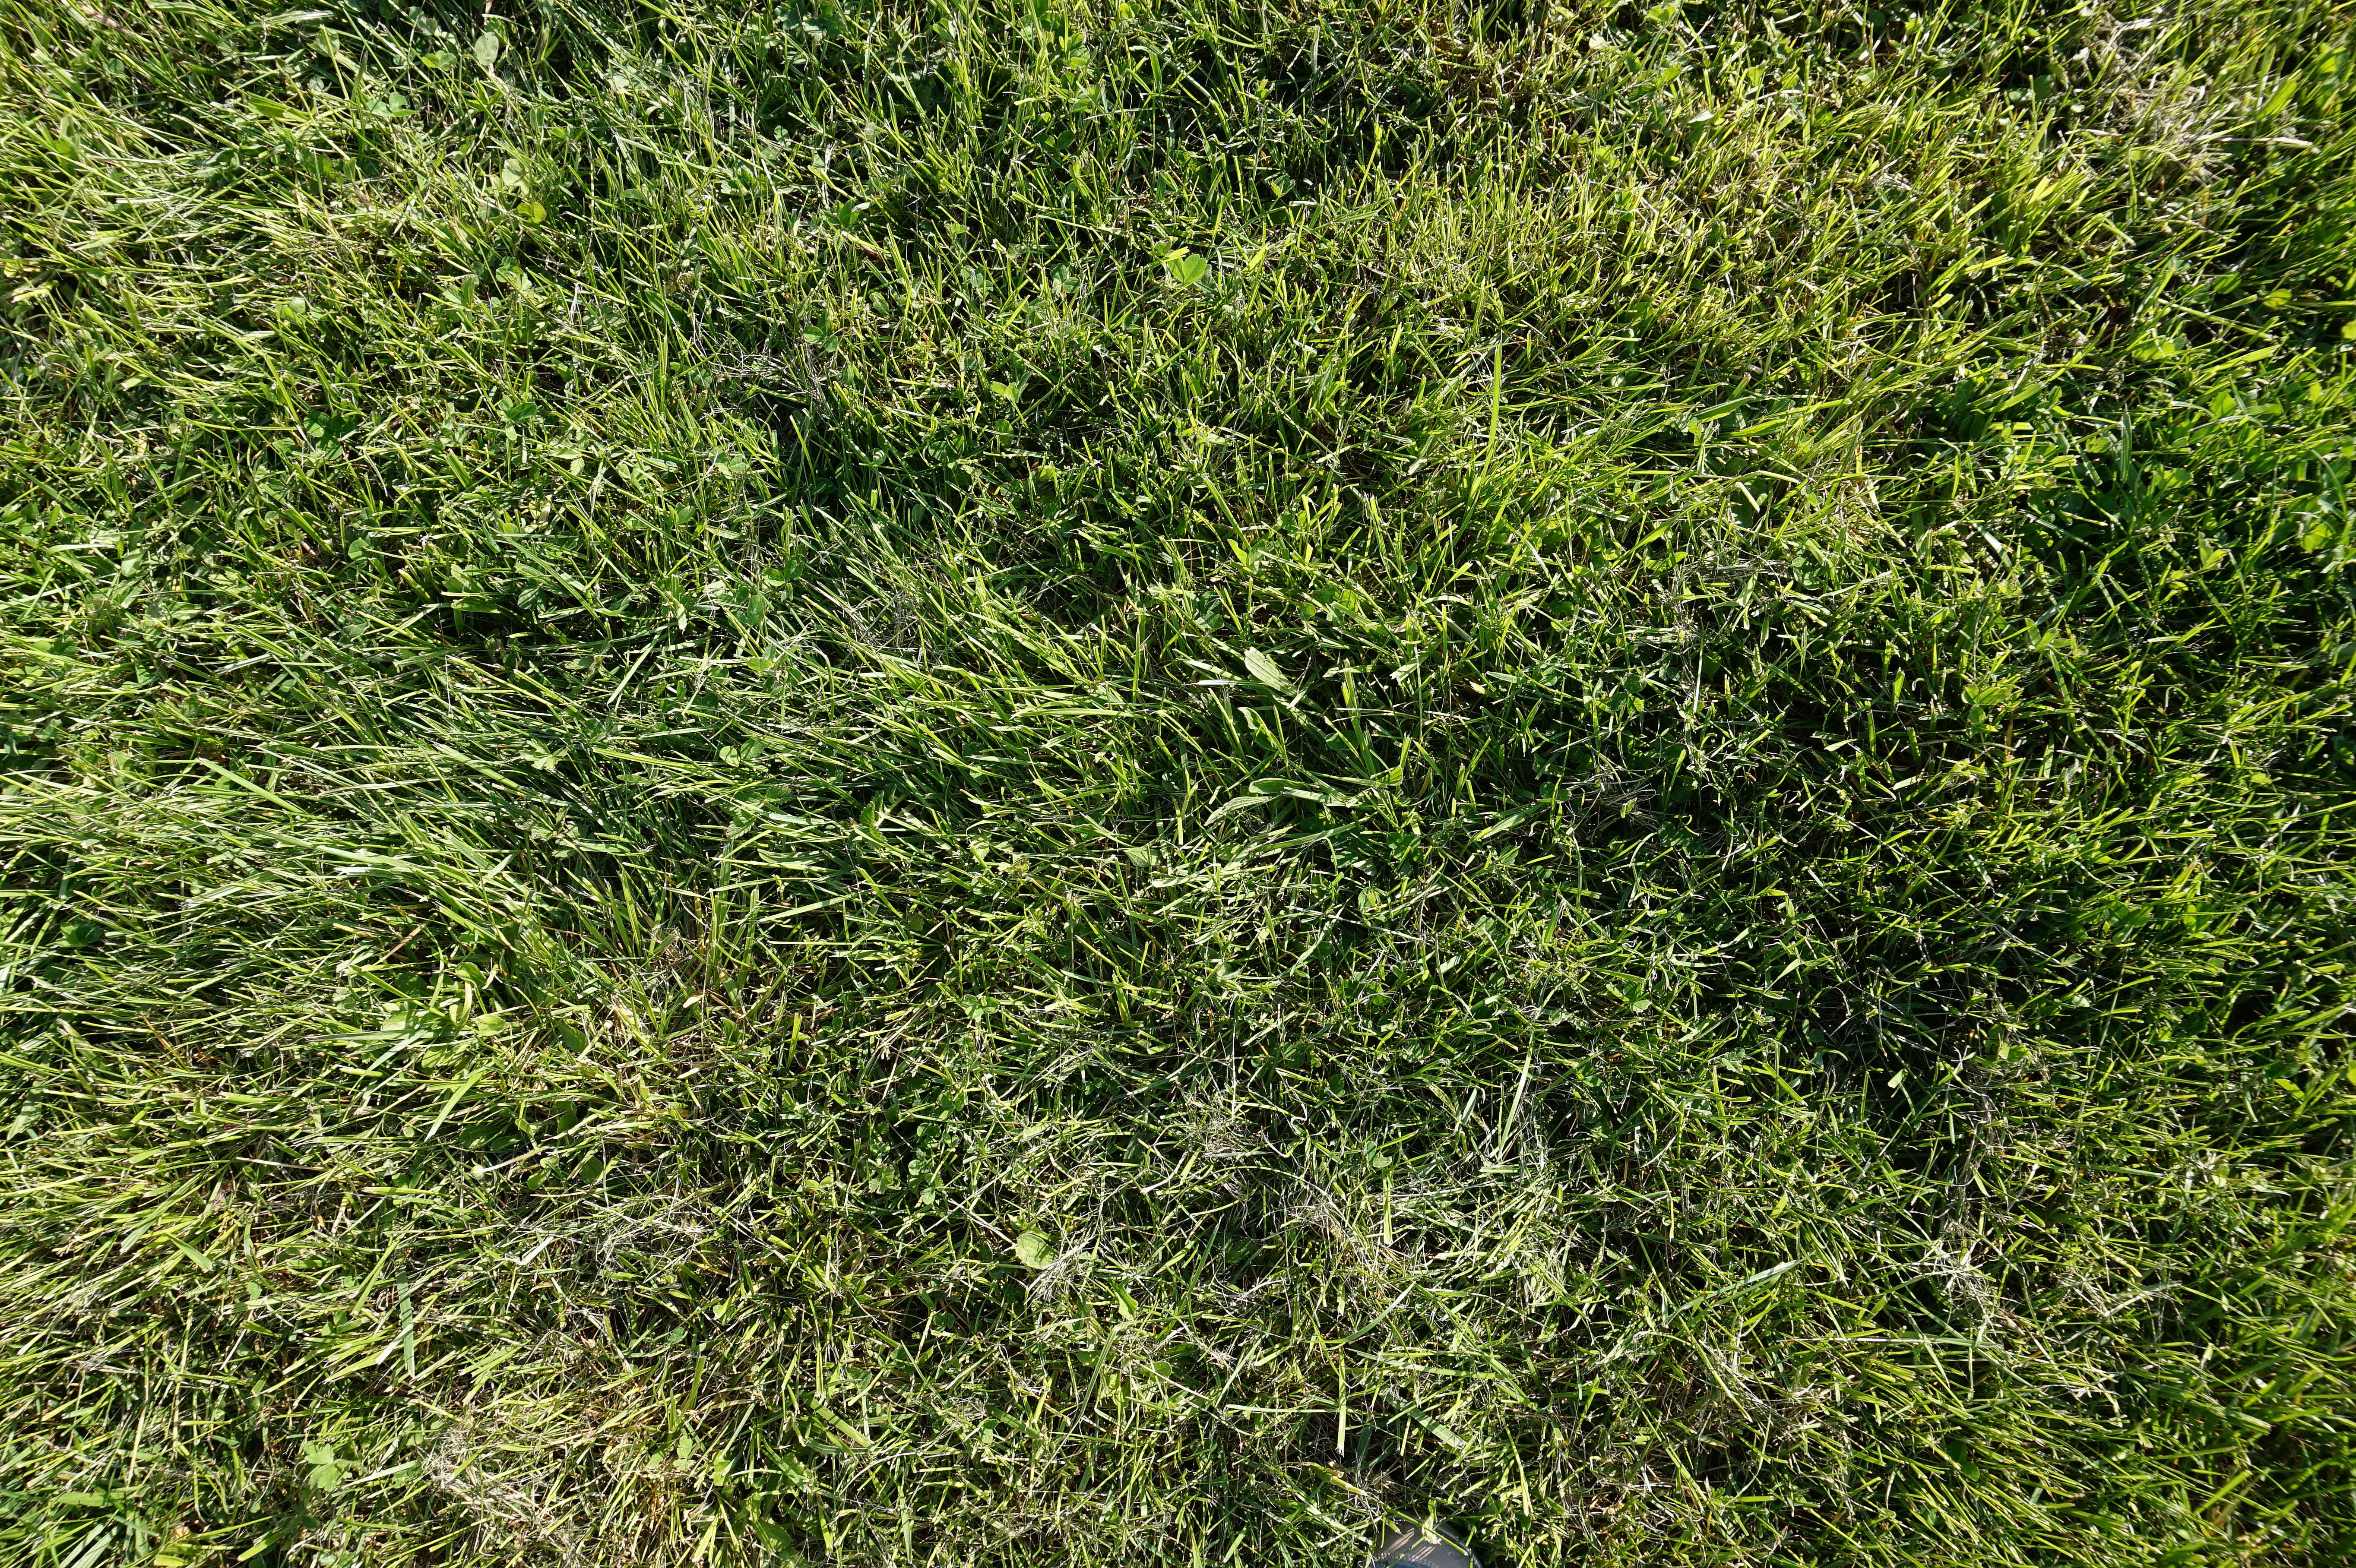
landscape, nature, grass, plant, lawn, meadow, leaf, flower, young, herb, crop, garden, weed, blade of grass, shrub, groundcover, rush, hedge, grasses, flowering plant, grass family, woody plant, land plant